Strip photography

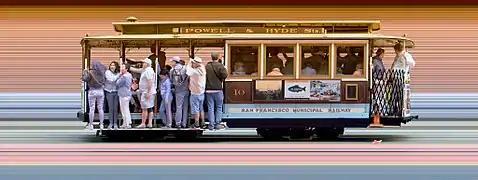
Fixed slit photo of a San Francisco cable car, showing prominent striped background. The vertical axis of the photo is a spatial dimension as with normal photos, but the horizontal axis is a time axis, showing the same point on the street as the cable car passed.

Strip photography, or slit photography, is a photographic technique of capturing a two-dimensional image as a sequence of one-dimensional images over time, in contrast to a normal photo which is a single two-dimensional image (the full field) at one point in time. A moving scene is recorded, over a period of time, using a camera that observes a narrow strip rather than the full field. If the subject is moving through this observed strip at constant speed, they will appear in the finished photo as a visible object. Stationary objects, like the background, will be the same the whole way across the photo and appear as stripes along the time axis; see examples on this page.